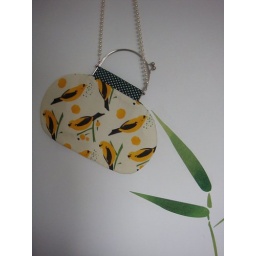
dots & birds in yellow